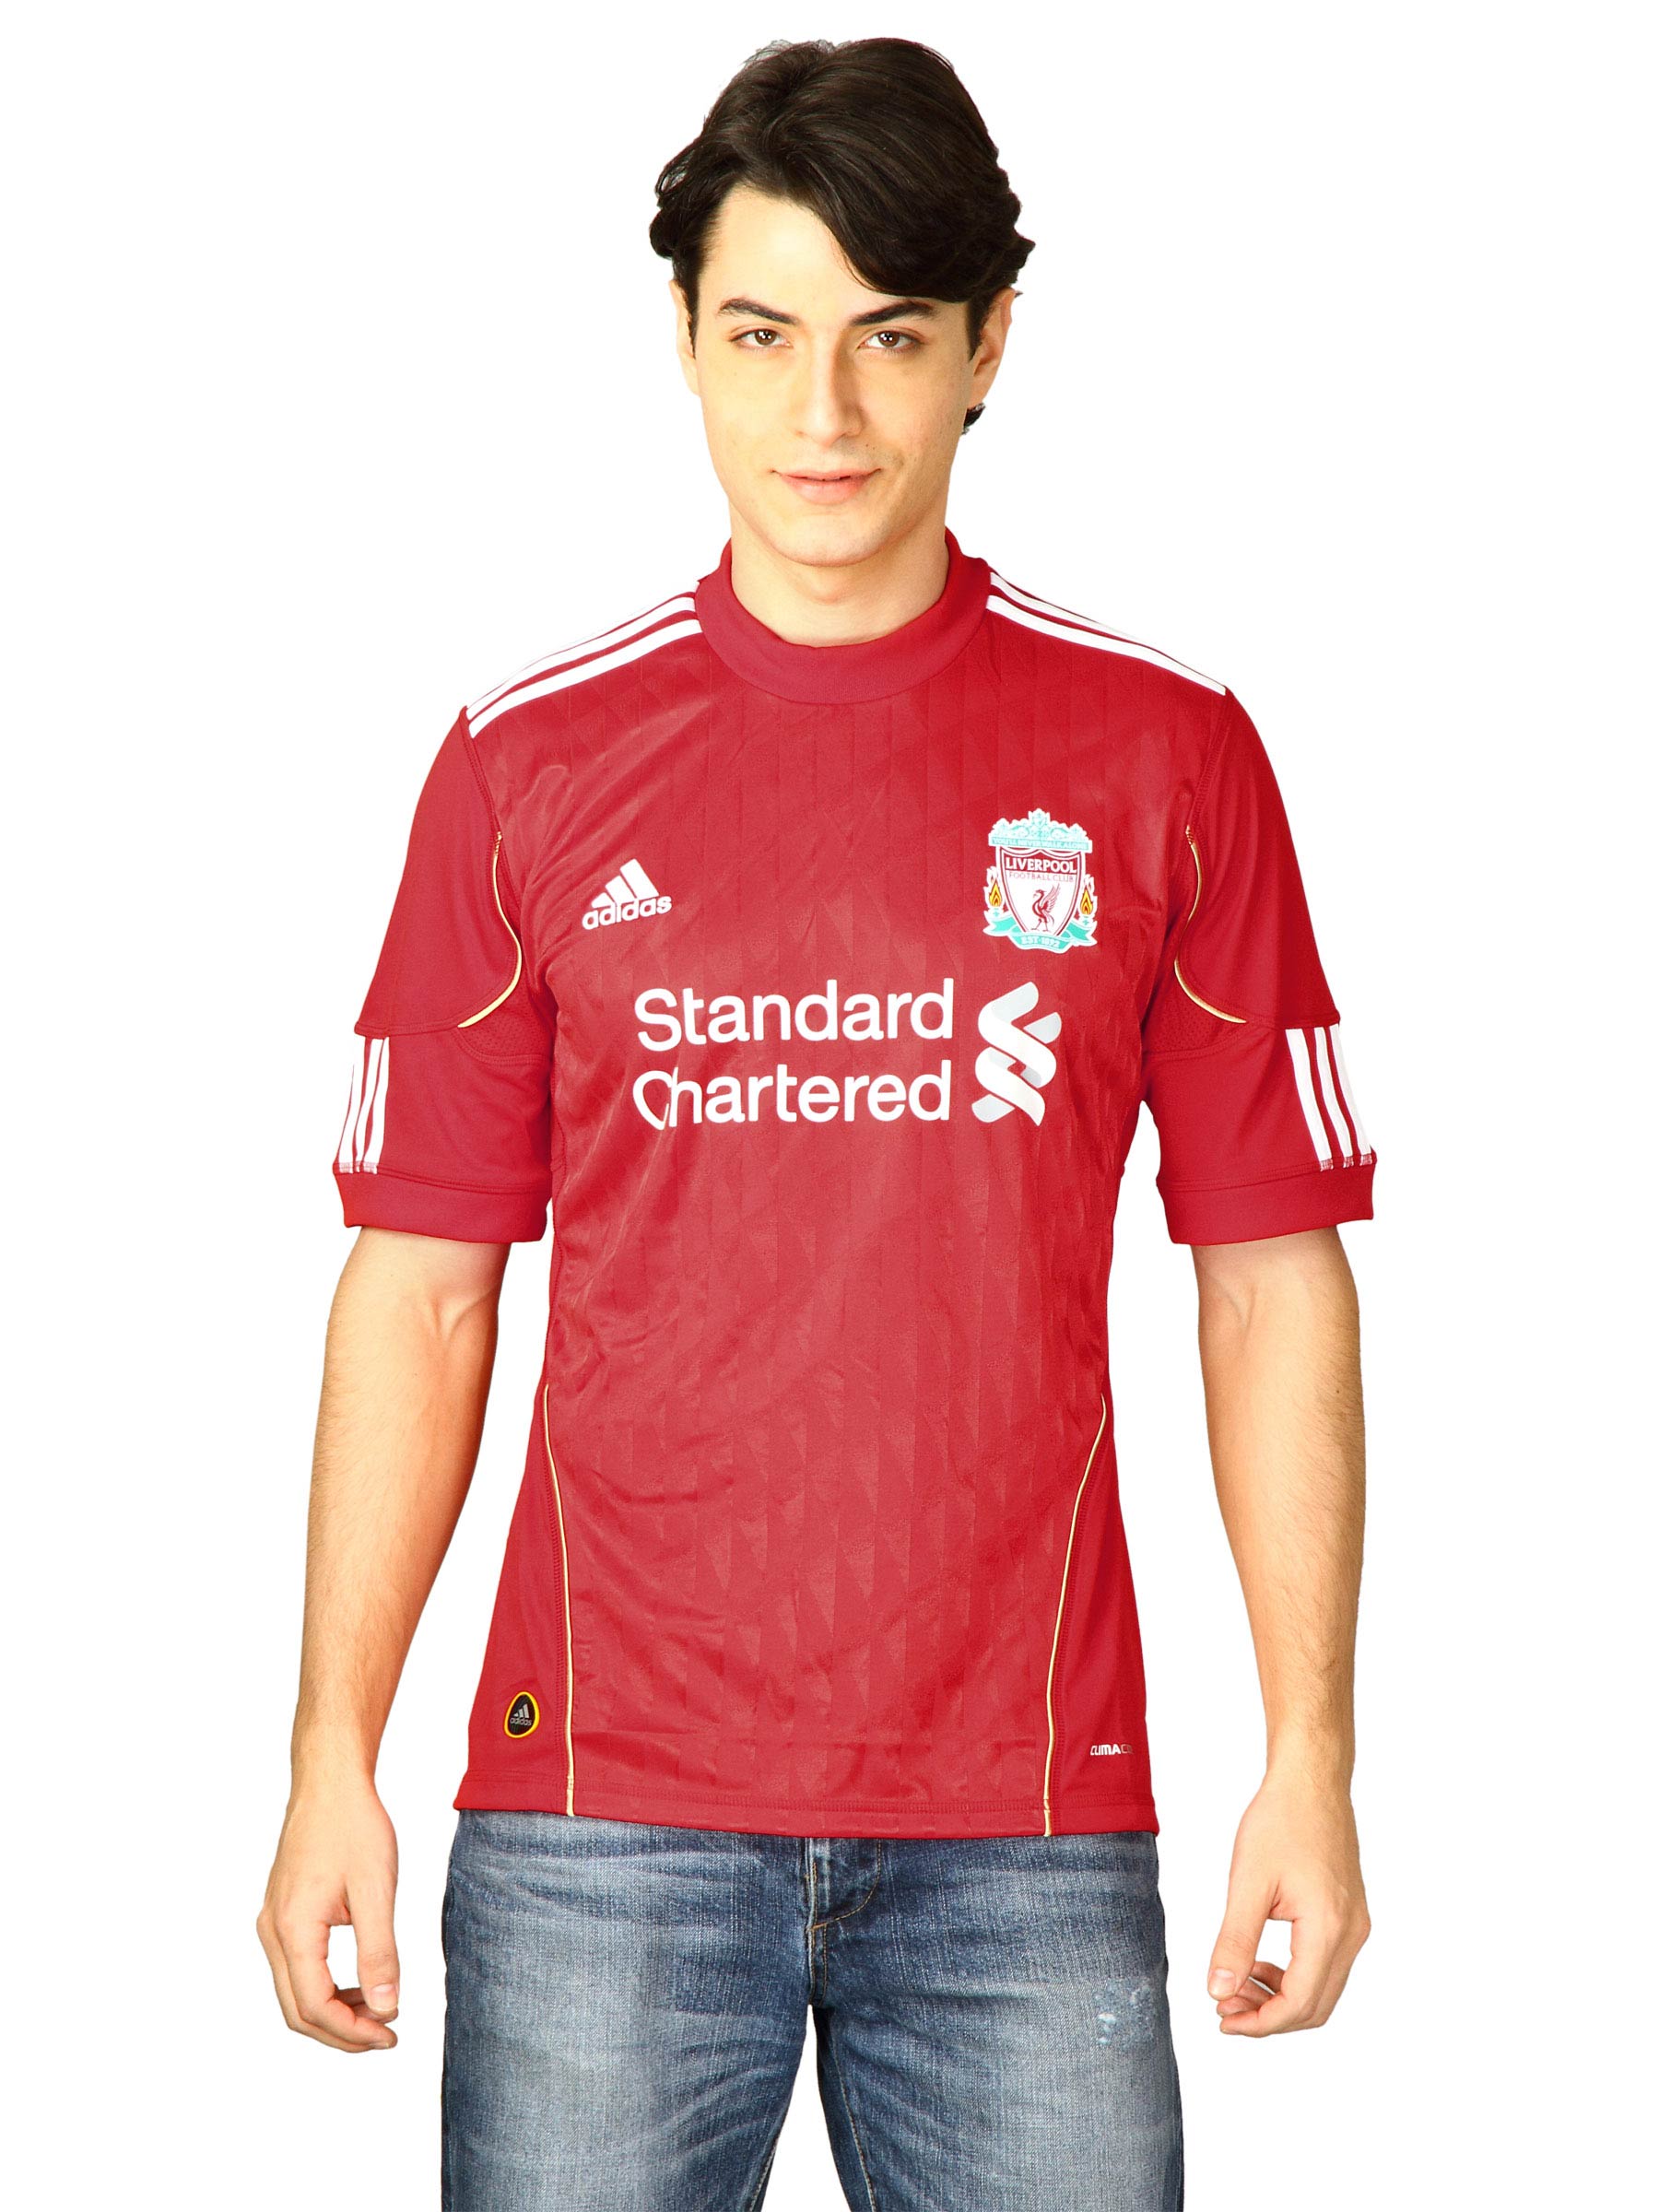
ADIDAS Men Lfc Red Jersey
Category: Apparel / Topwear / Tshirts
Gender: Men
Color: Red
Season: Fall 2011
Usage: Sports